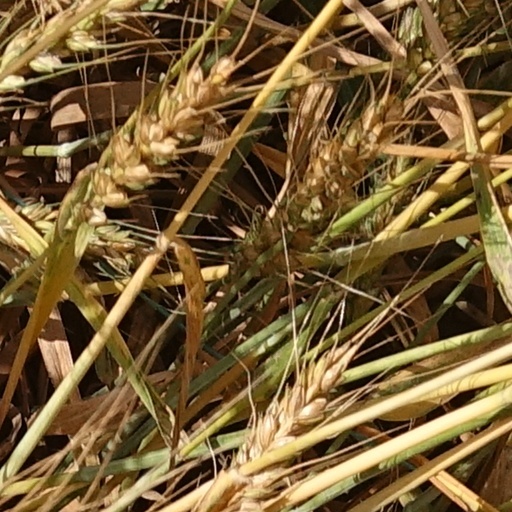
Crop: wheat